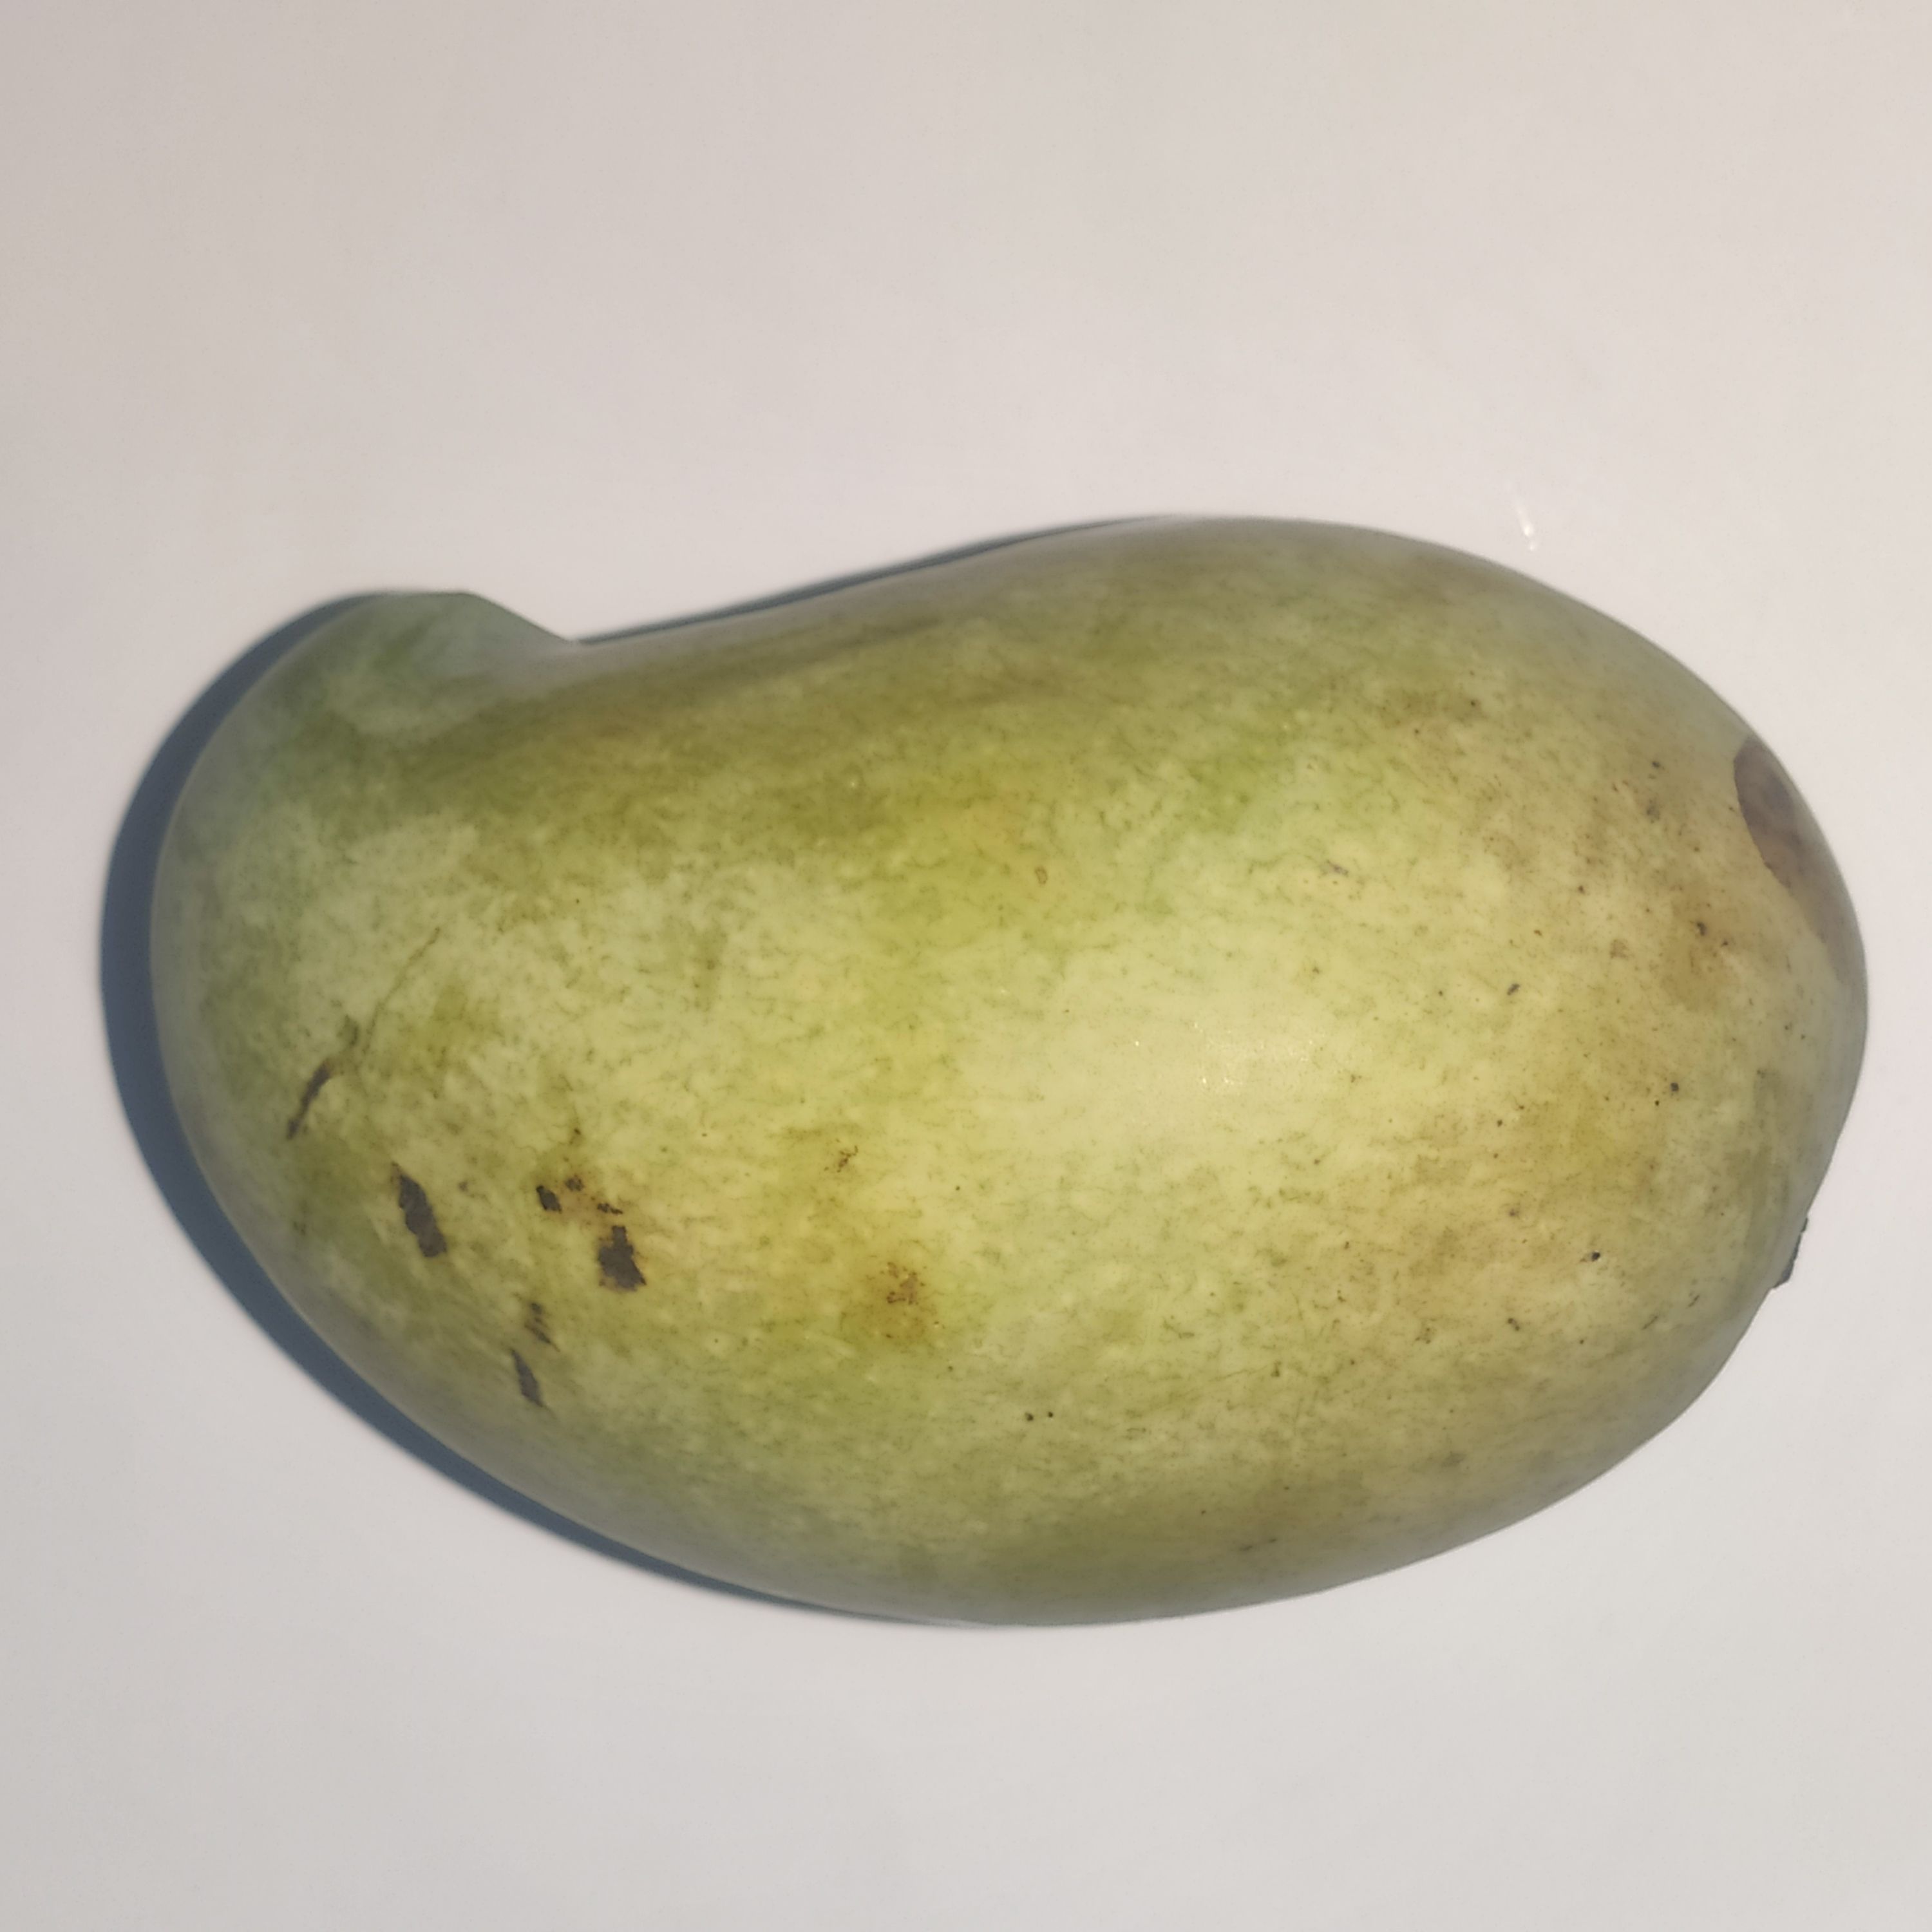
Fruit: mango
Grade: 1st-grade